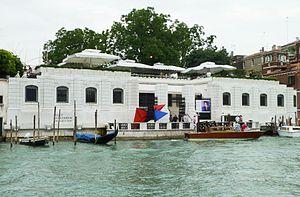
Museo Guggenheim (Venice)